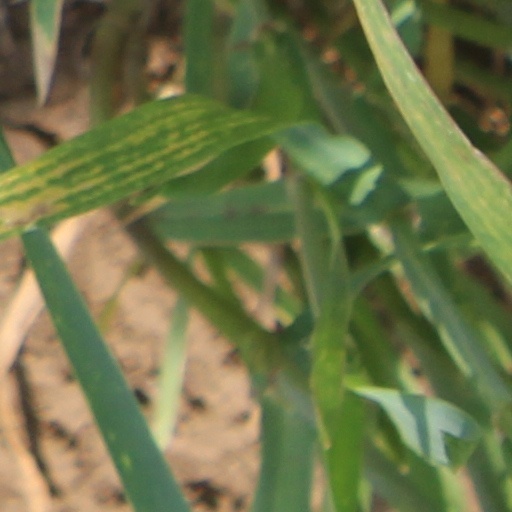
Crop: wheat